MacDonald Peak

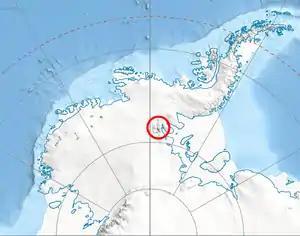
Location of Sentinel Range in Western Antarctica.

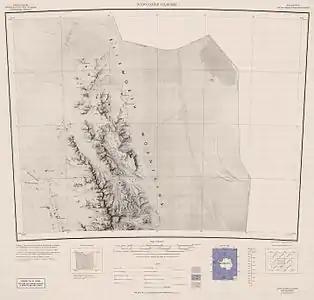
Northern Sentinel Range map.

MacDonald Peak is a peak rising to midway between Shockey Peak and Mount Crawford near the north end of the main ridge of the Sentinel Range, Antarctica. It was discovered by Lincoln Ellsworth on his trans-Antarctic flight of November 23, 1935, and was named by the Advisory Committee on Antarctic Names (US-ACAN) in 1961 for William R. MacDonald of the Branch of Special Maps in the United States Geological Survey (USGS) who prepared the 1962 map of this range. Subsequently, MacDonald participated in numerous expeditions to Antarctica to supervise aerial photography used in preparing USGS maps of the continent. At the time of his death in 1977 he was Chief of the Branch of International Activities in the USGS and a member of the US-ACAN, part of the U.S. Board on Geographic Names.